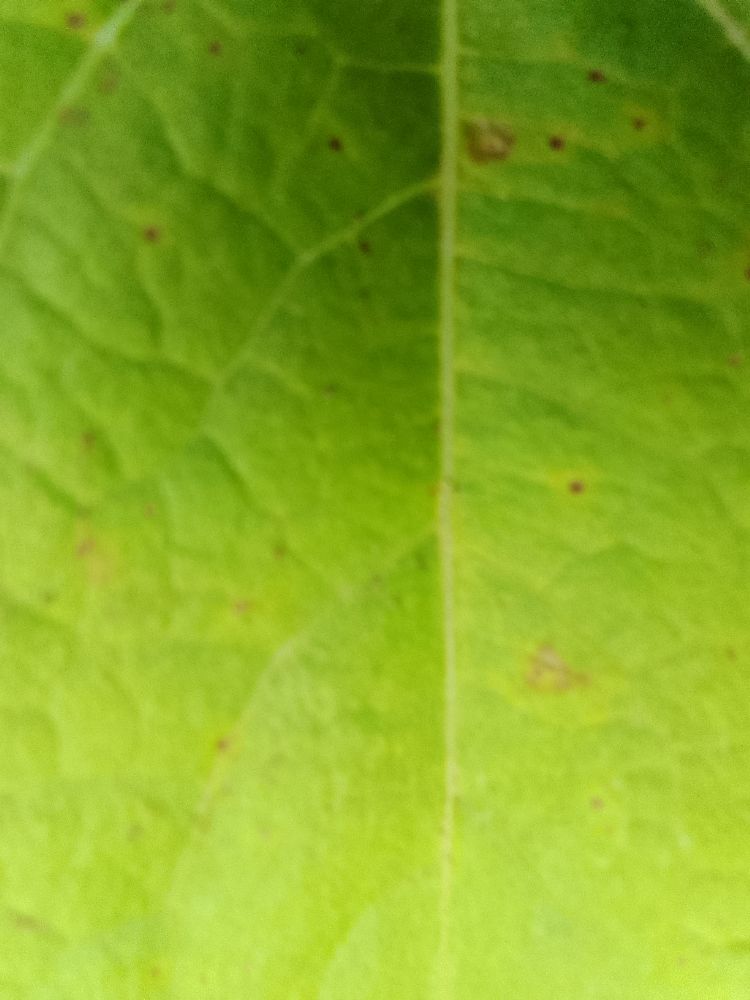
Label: healthy